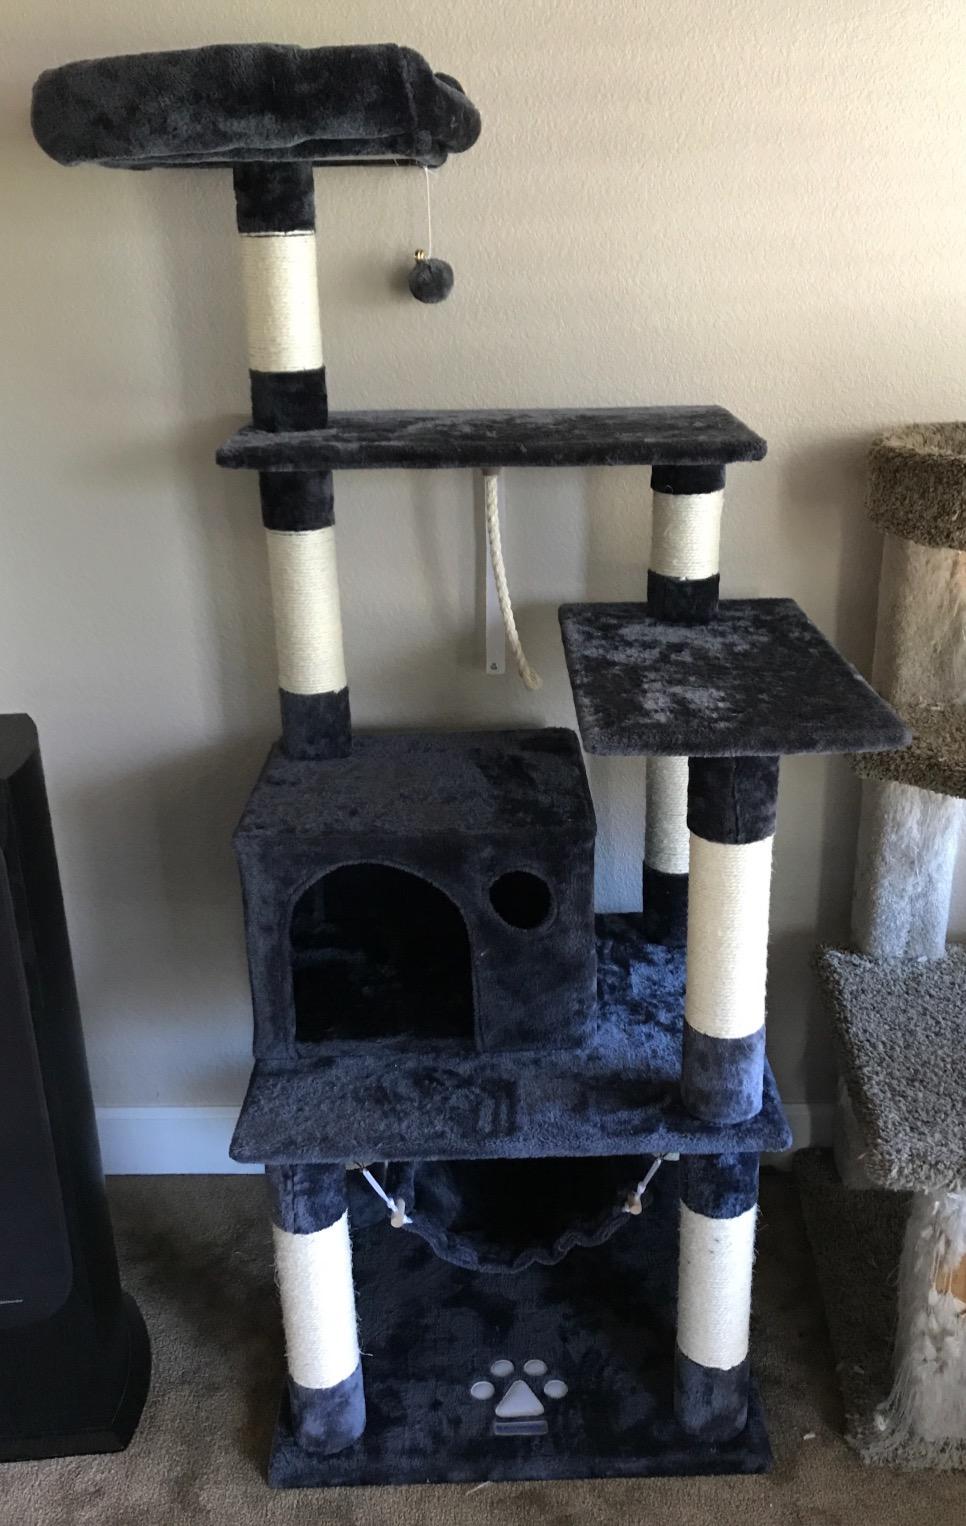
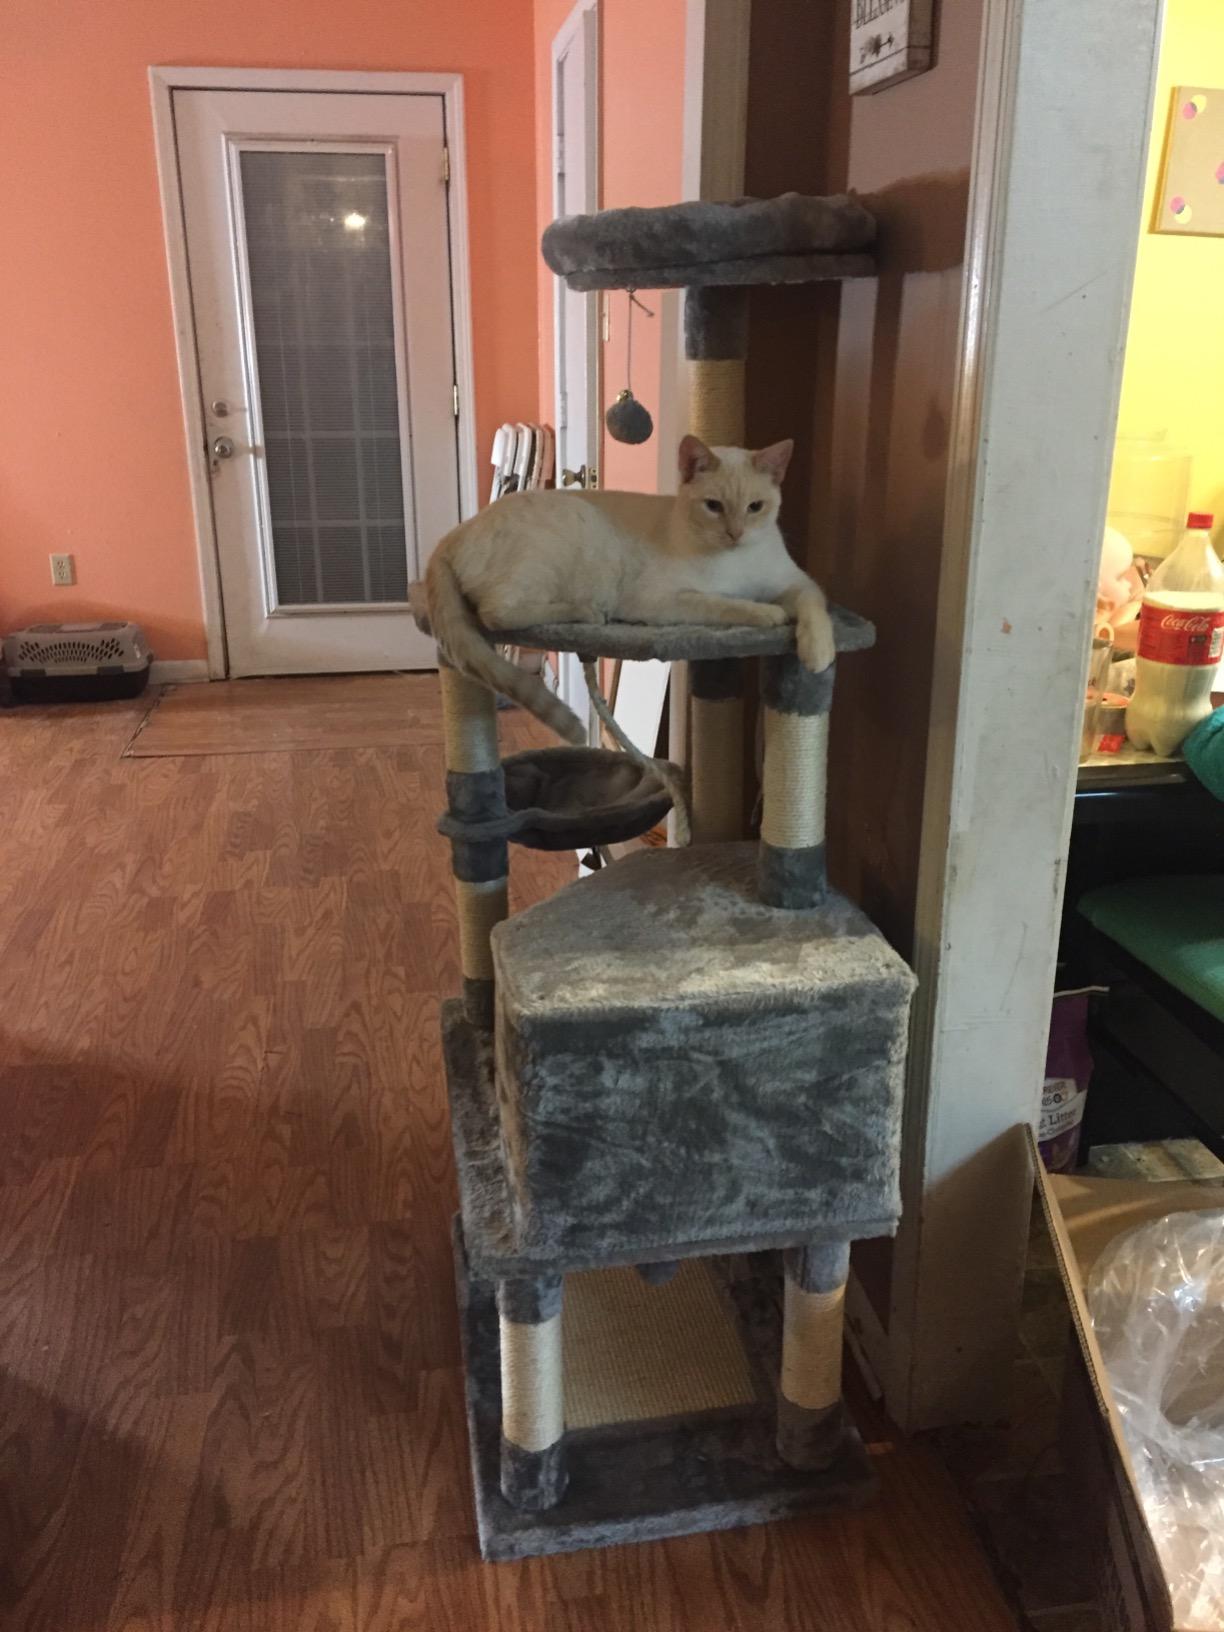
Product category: items_cat tree
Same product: no